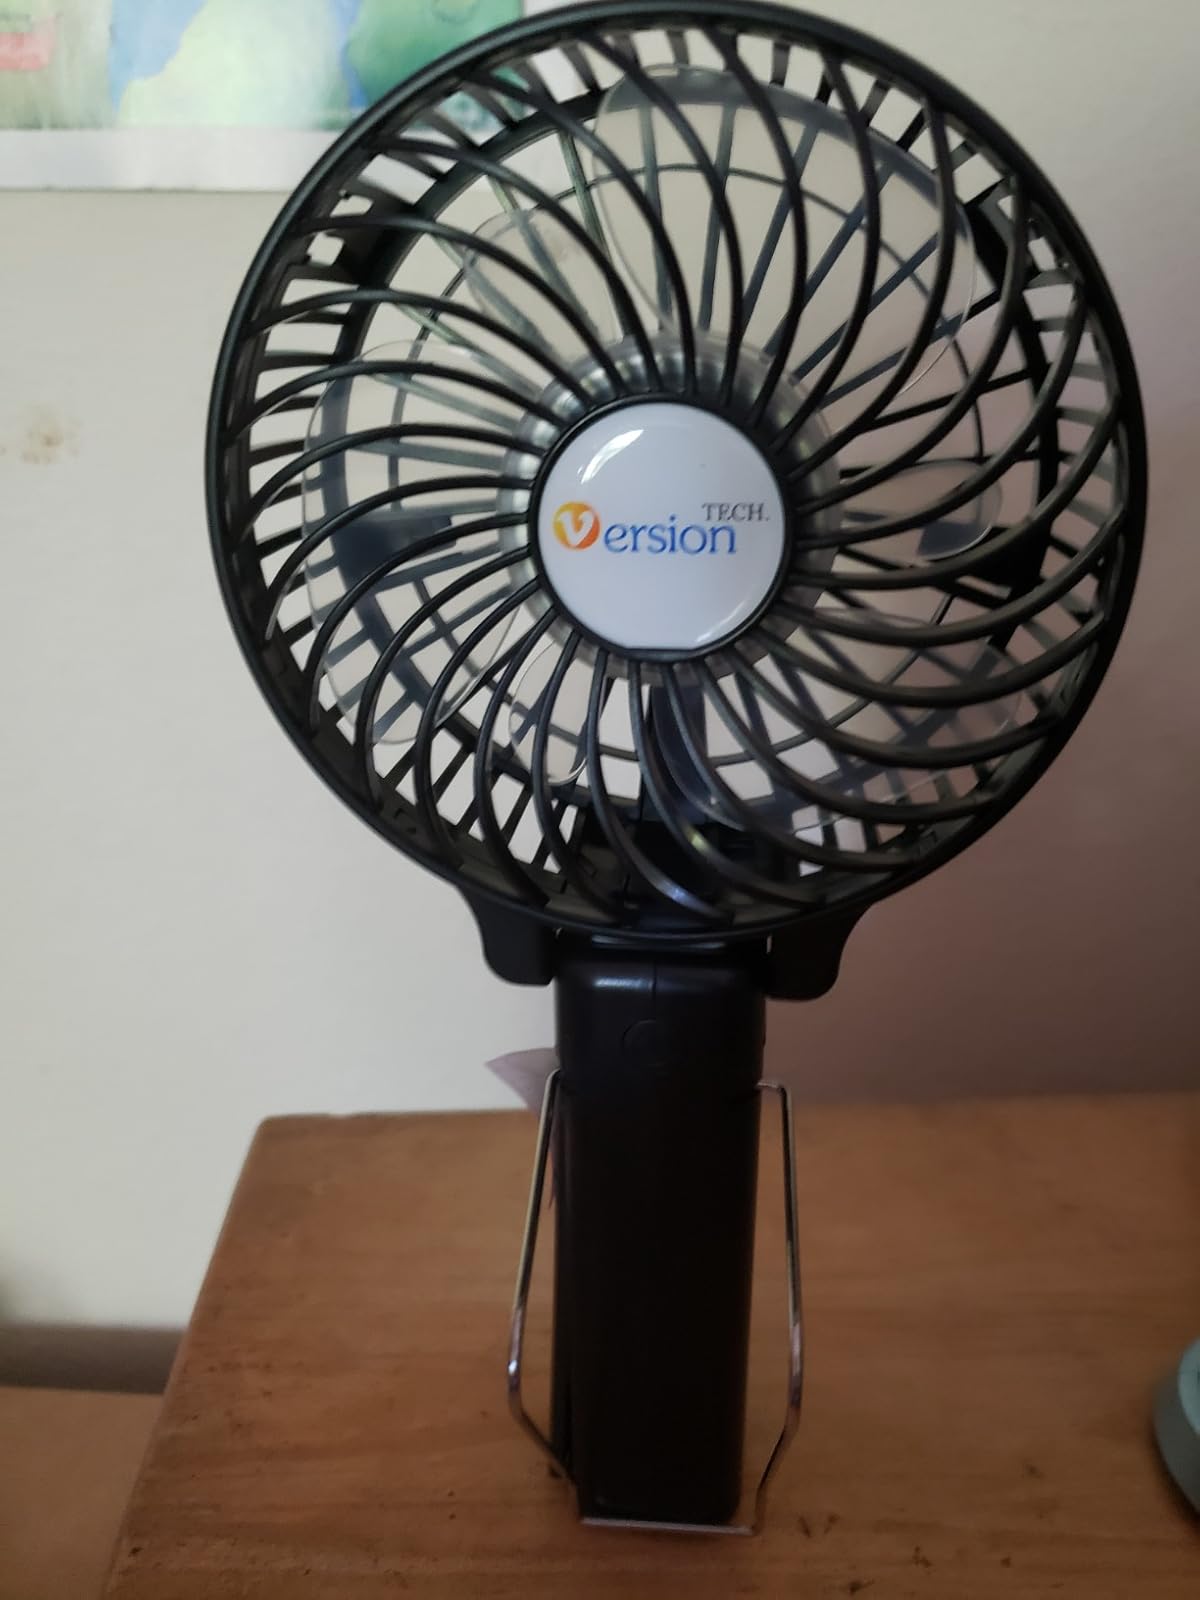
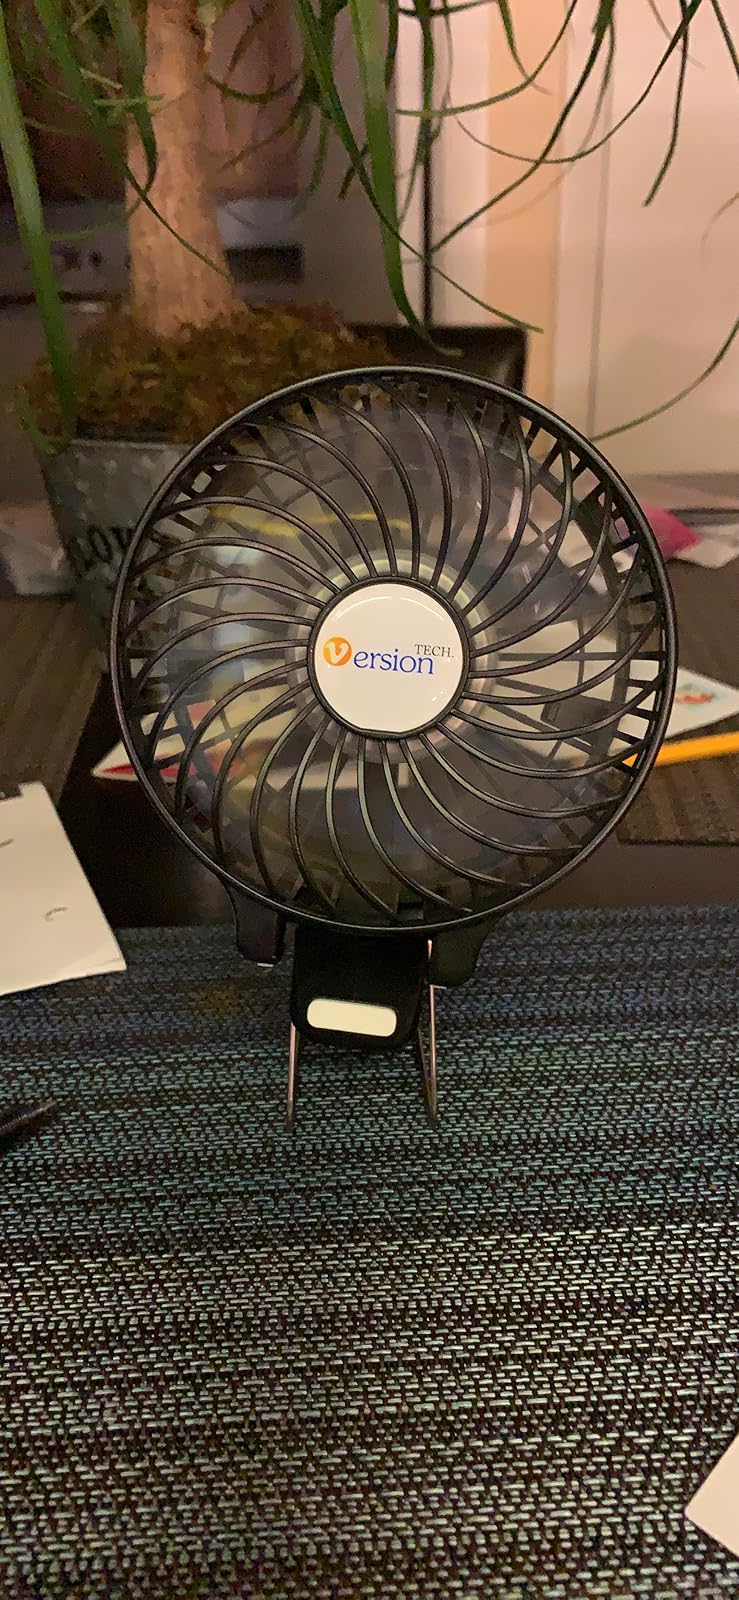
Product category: fan
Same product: yes